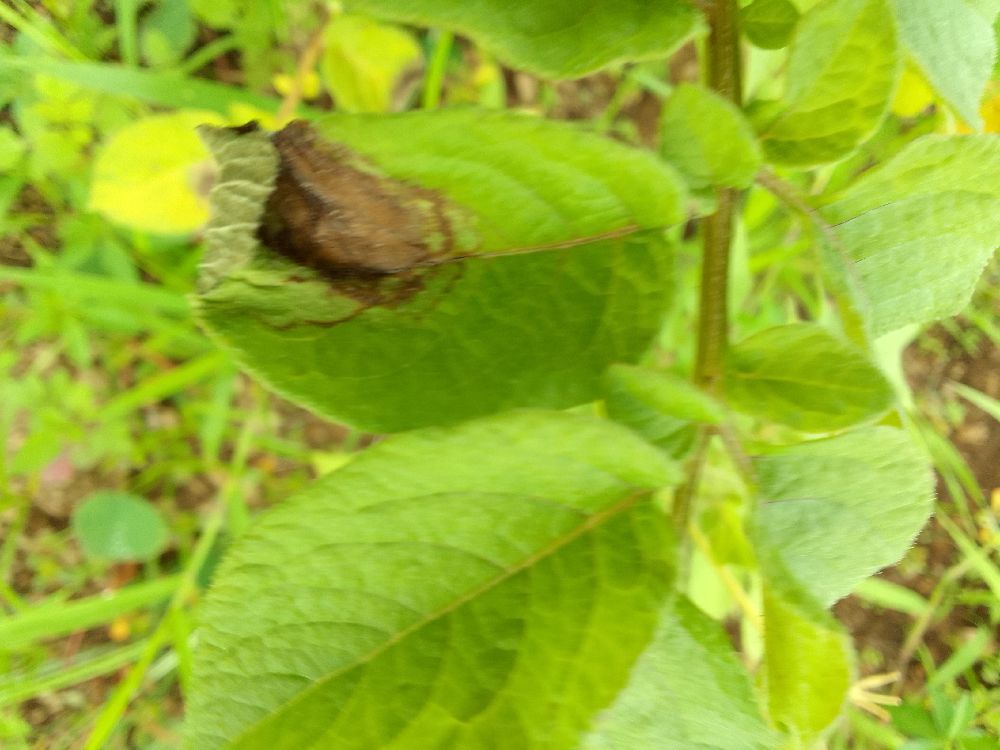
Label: Late blight